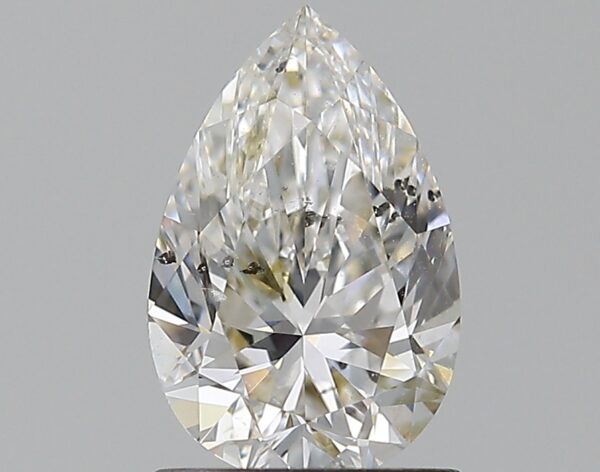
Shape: pear
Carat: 1.01
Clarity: SI2
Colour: J
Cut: EX
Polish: EX
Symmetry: EX
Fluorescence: F
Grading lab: GIA
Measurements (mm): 8.52 x 5.57 x 3.57